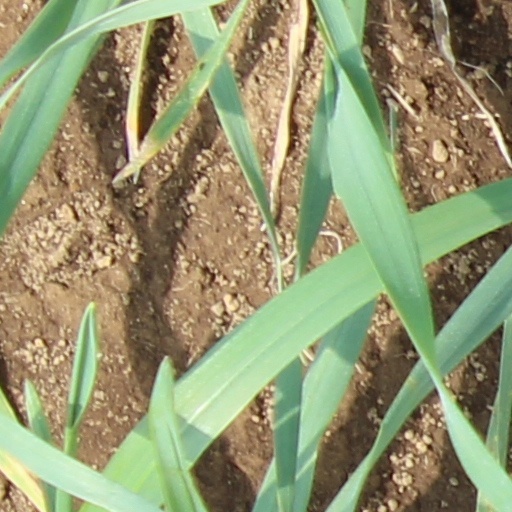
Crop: wheat